Heckler

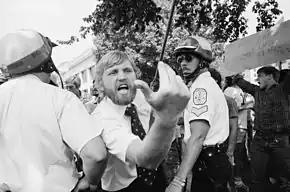
A heckler in Washington, D.C., leans across a police line toward a demonstration of Iranians during the Iran hostage crisis, August 1980.

A heckler is a person who harasses and tries to disconcert others with questions, challenges, or gibes. Hecklers are often known to shout discouraging comments at a performance or event, or to interrupt set-piece speeches, with the intent of disturbing performers or participants.